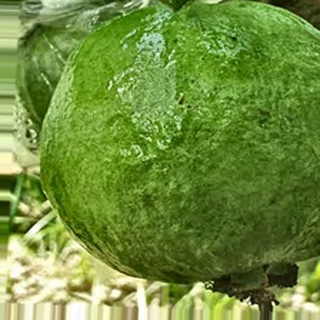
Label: healthy_guava